Hideaki Kobayashi (diplomat)

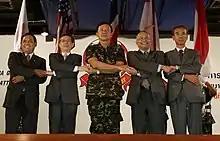
Japanese Ambassador to Thailand (Kobayashi is on the right side)

is a Japanese diplomat. Hideaki studied law at the University of Tokyo. He entered the Japanese Ministry of Foreign Affairs in 1968. From 1988 to 1990, he served as Counselor of the Japanese Embassy in Australia. From 1990 to 1992 he served as Counsellor of the Japanese Embassy in Poland. From 2005 to 2008, he served as Japanese Ambassador to Thailand.